At-Taqwa Mosque

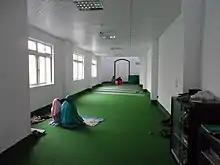
At-Taqwa Mosque prayer hall

This 130 square metre mosque is 26 meters in length and five meters in width. The building consists of three stories, in which the first story is dedicated for the male prayer hall, the second story is for the female prayer hall and guest room, and the third floor is for classes and dormitories.